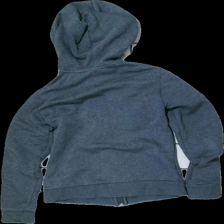
View: back
Type: Hoodie
Category: Unisex
Brand: Adidas
Colors: Grey, Pink
Material: 100% cott
Pattern: Logo print
Cut: Regular
Size: S
Season: All
Trend: Sports
Price range: <50
Recommended usage: Reuse
Comment: sned vid tragkedjan